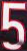
Number: 5